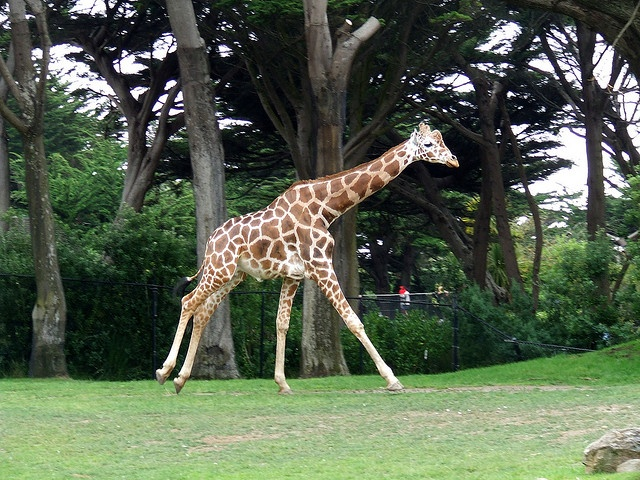
A giraffe standing on top of a lush green field. near trees.
A giraffe is walking on an enclosed lawn with trees in the background.
A giraffe is running through a park with grass and trees.
a giraffe running on a field with trees in the background
A giraffe walks through a a field with trees.